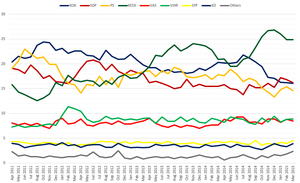
Rigsdagsvalget i Finland 2015
Sammenstilling af nationale meningsmålinger fra Taloustutkimus mellem valgene i 2011 og 2015
Rigsdagsvalget i Finland 2015 blev afholdt den 19. april 2015. Der skulle vælges 200 medlemmer til det finske parlament efter D'Hondts metode. Centerpartiet blev valgets vinder, og deres kandidat Juha Sipilä overtog derfor statsministerposten.